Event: Nepal Earthquake
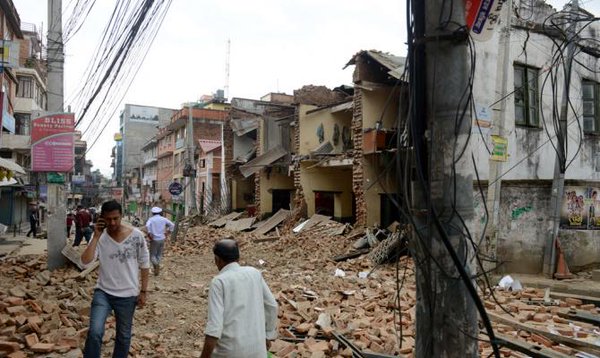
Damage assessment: damage